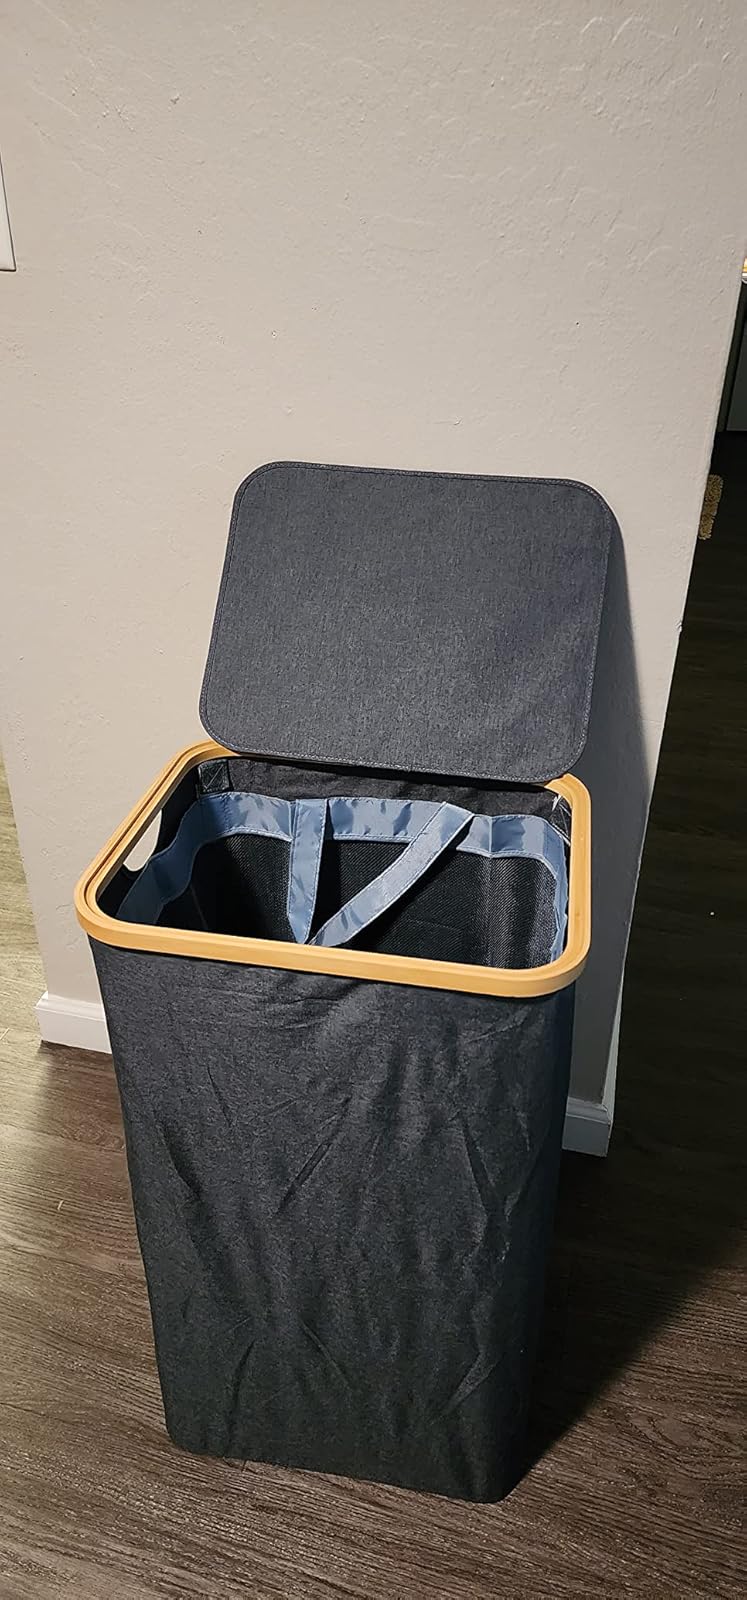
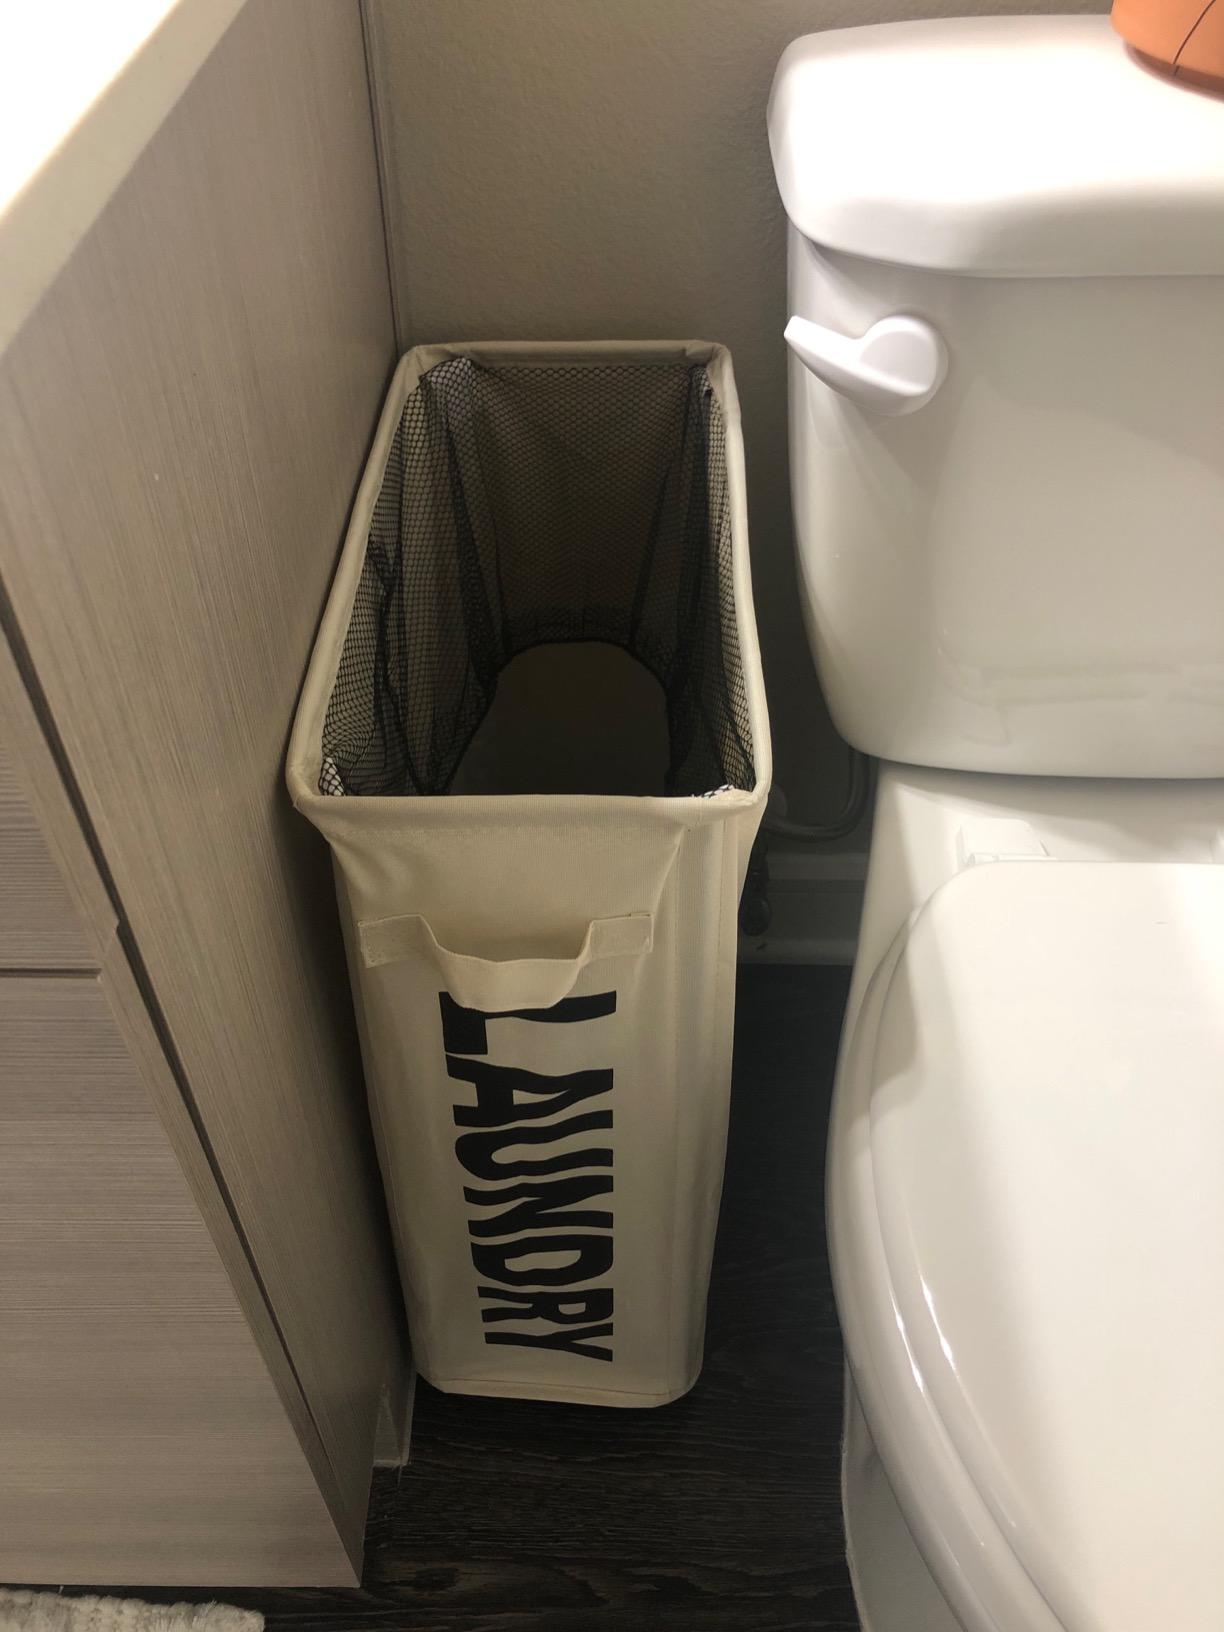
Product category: items_hamper
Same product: no